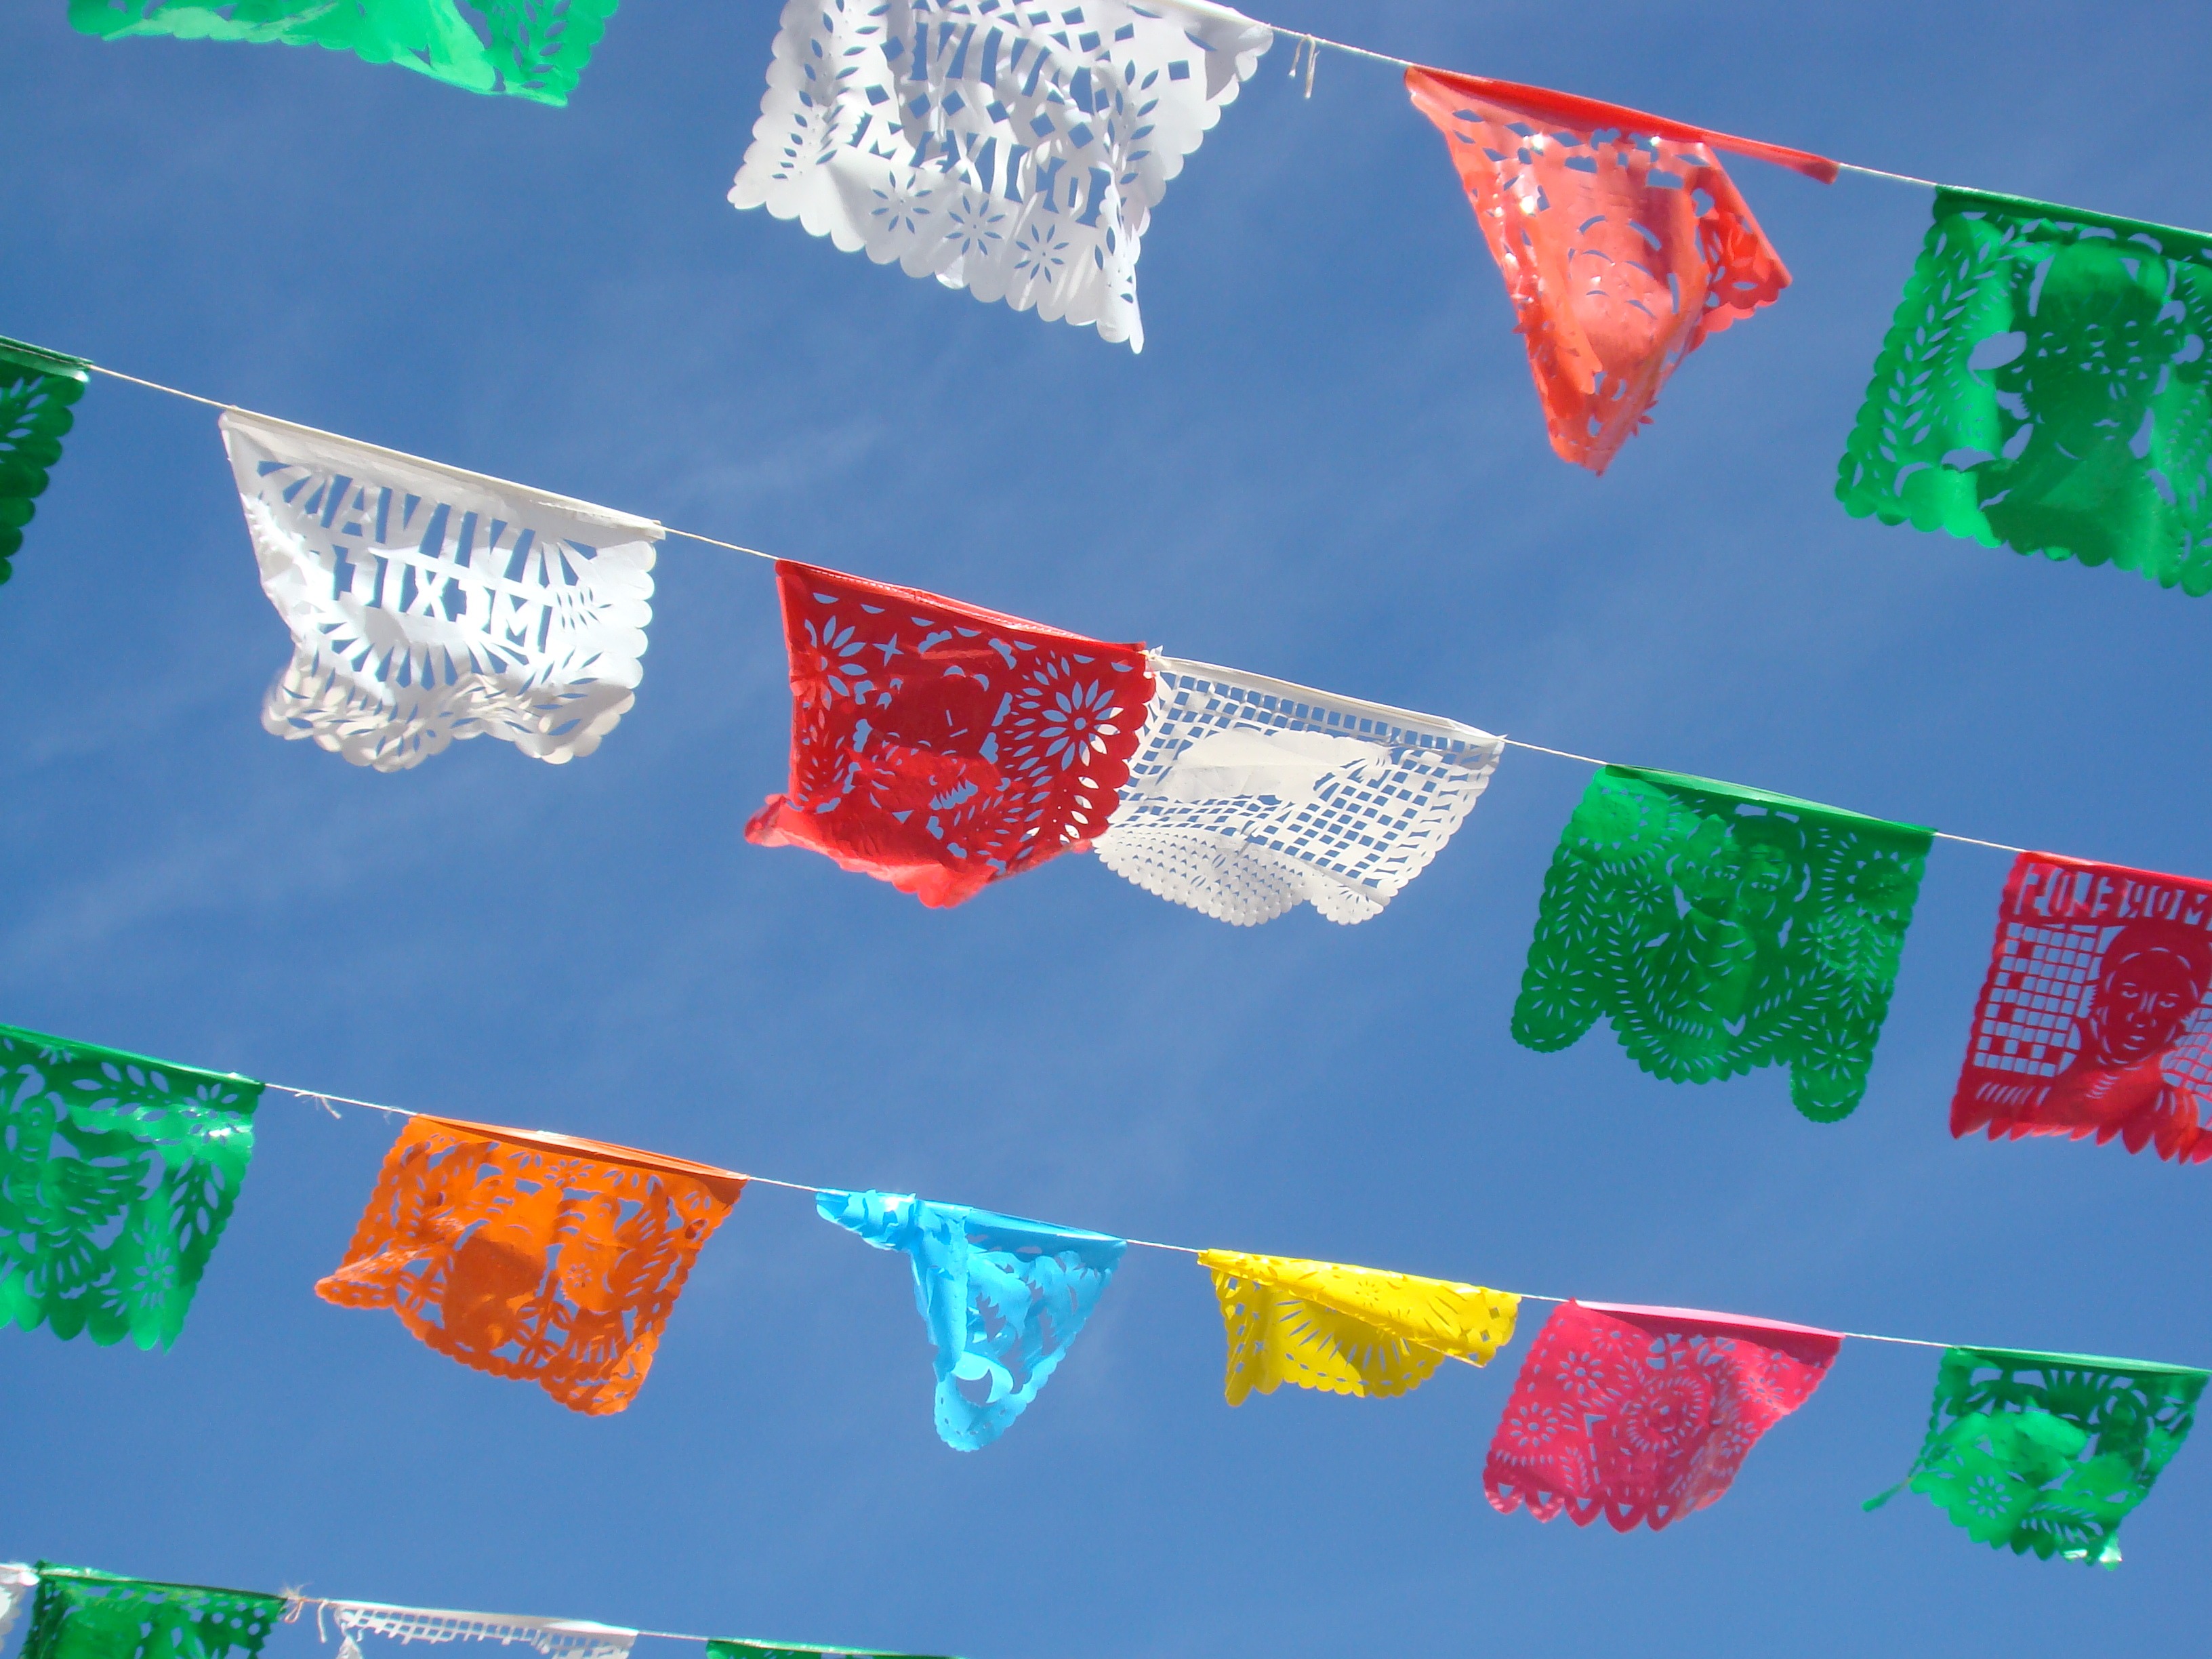
sky, advertising, banner, flag, colorful, paper, toy, colors, banners, screenshot